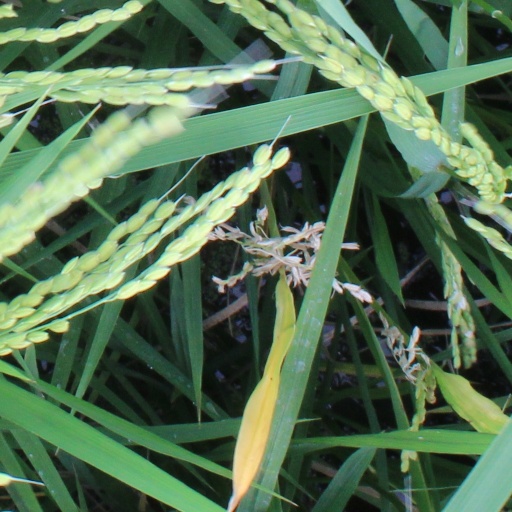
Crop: rice